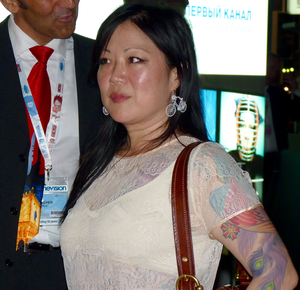
The Masked Singer est une émission de télévision dédiée à la compétition de chant type télé crochet. La série a été diffusée pour la première fois sur la Fox le 2 janvier 2019. Elle est basée sur le format sud-coréen King of Mask Singer.